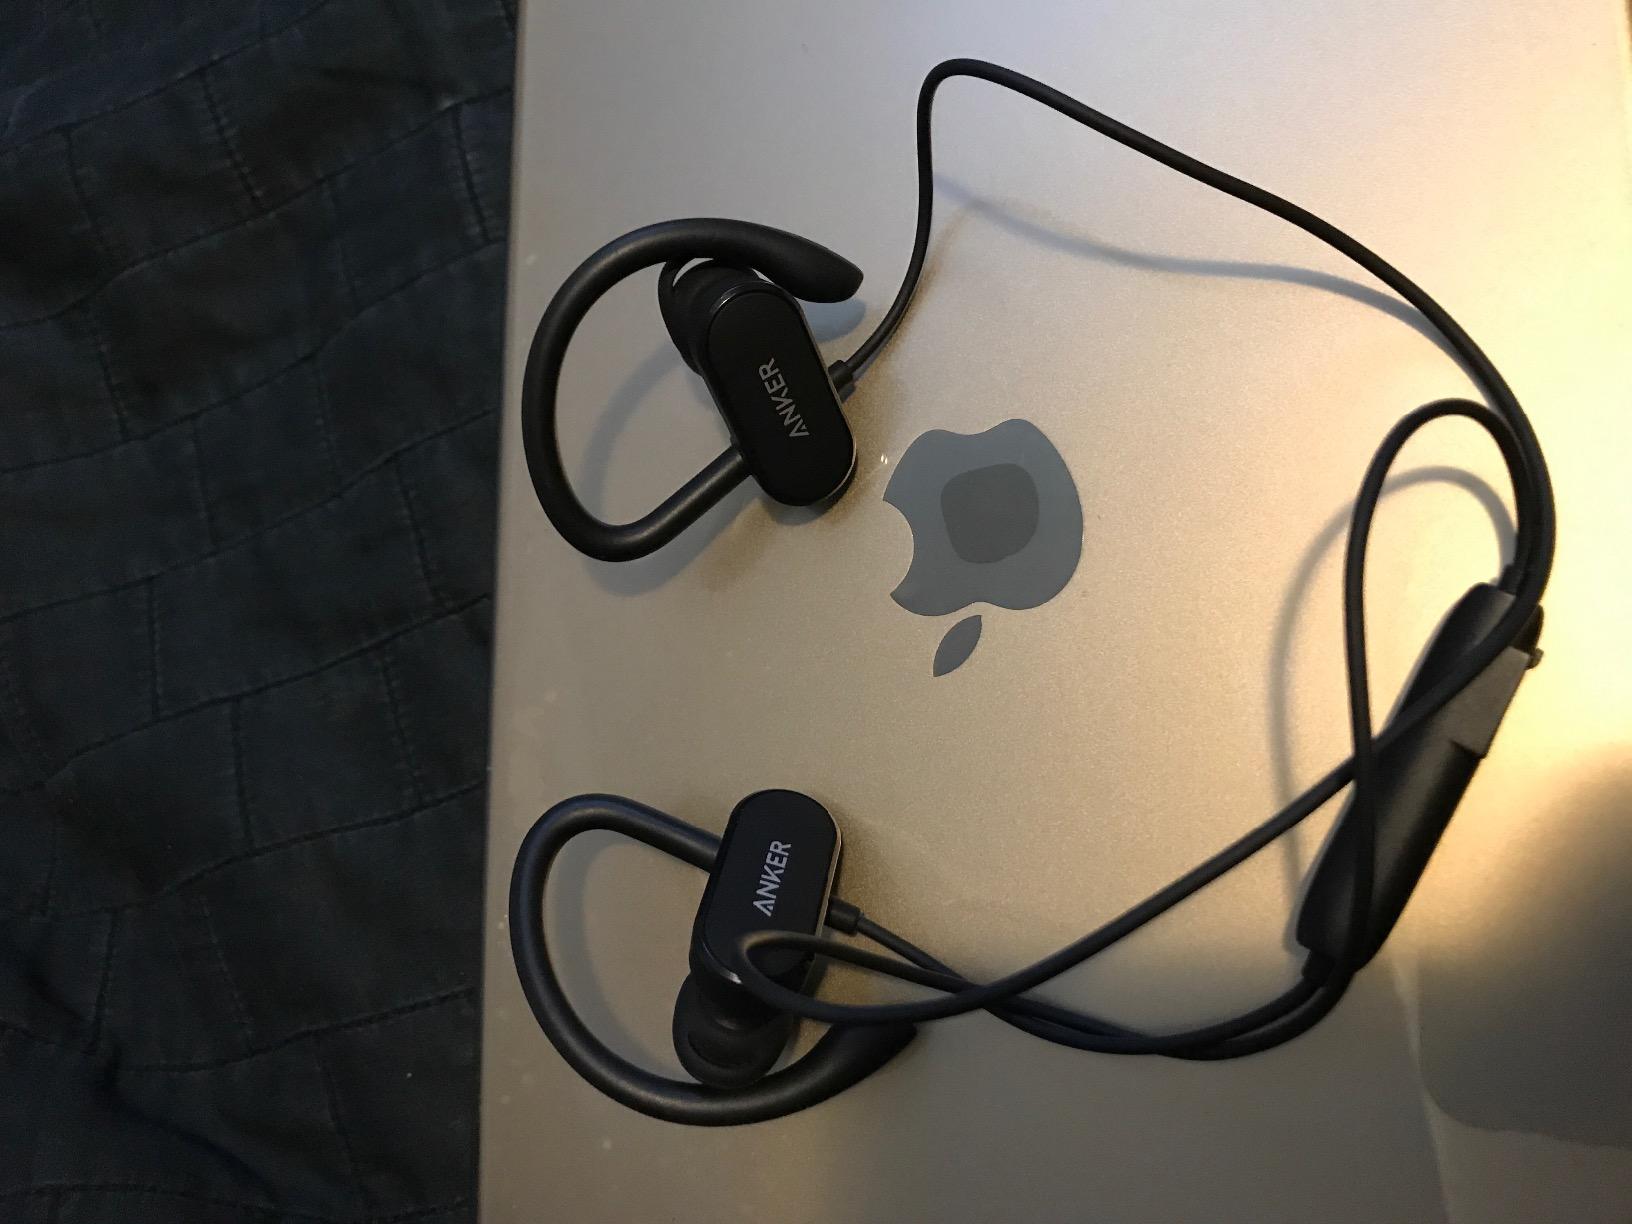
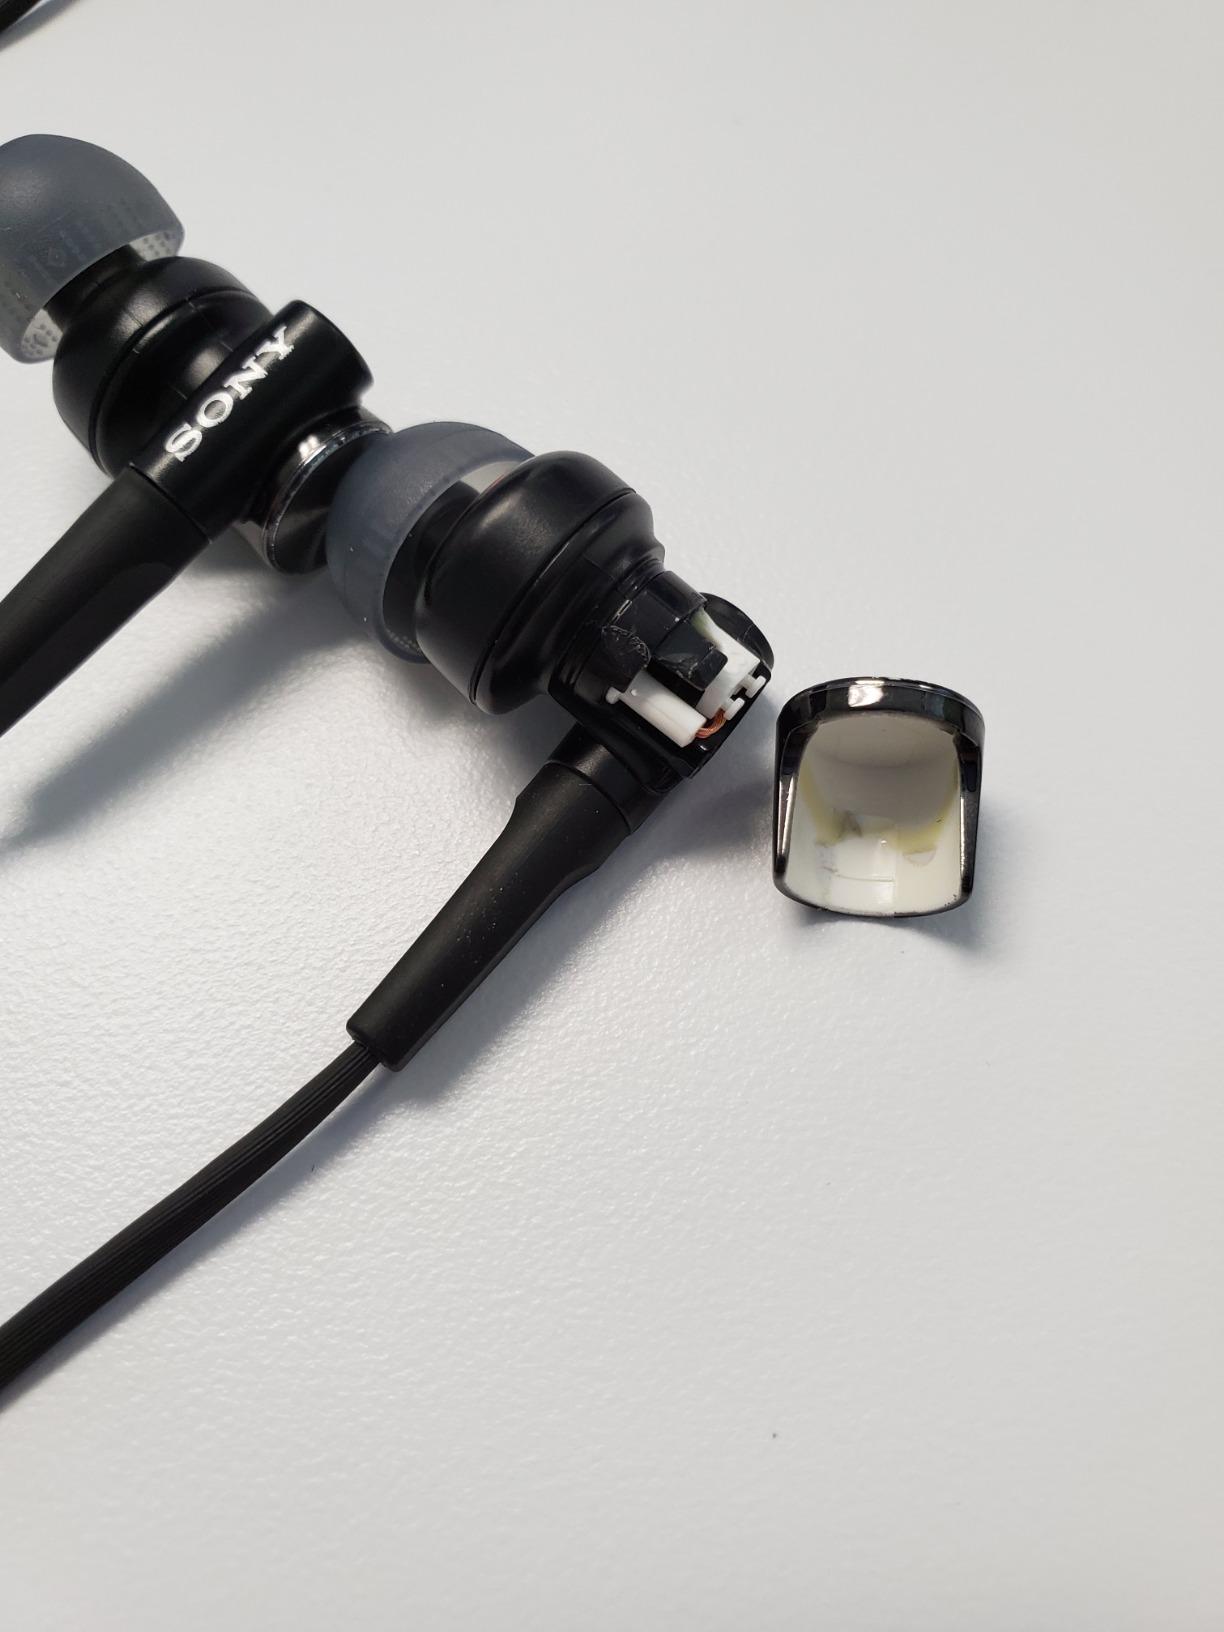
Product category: headphones
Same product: no